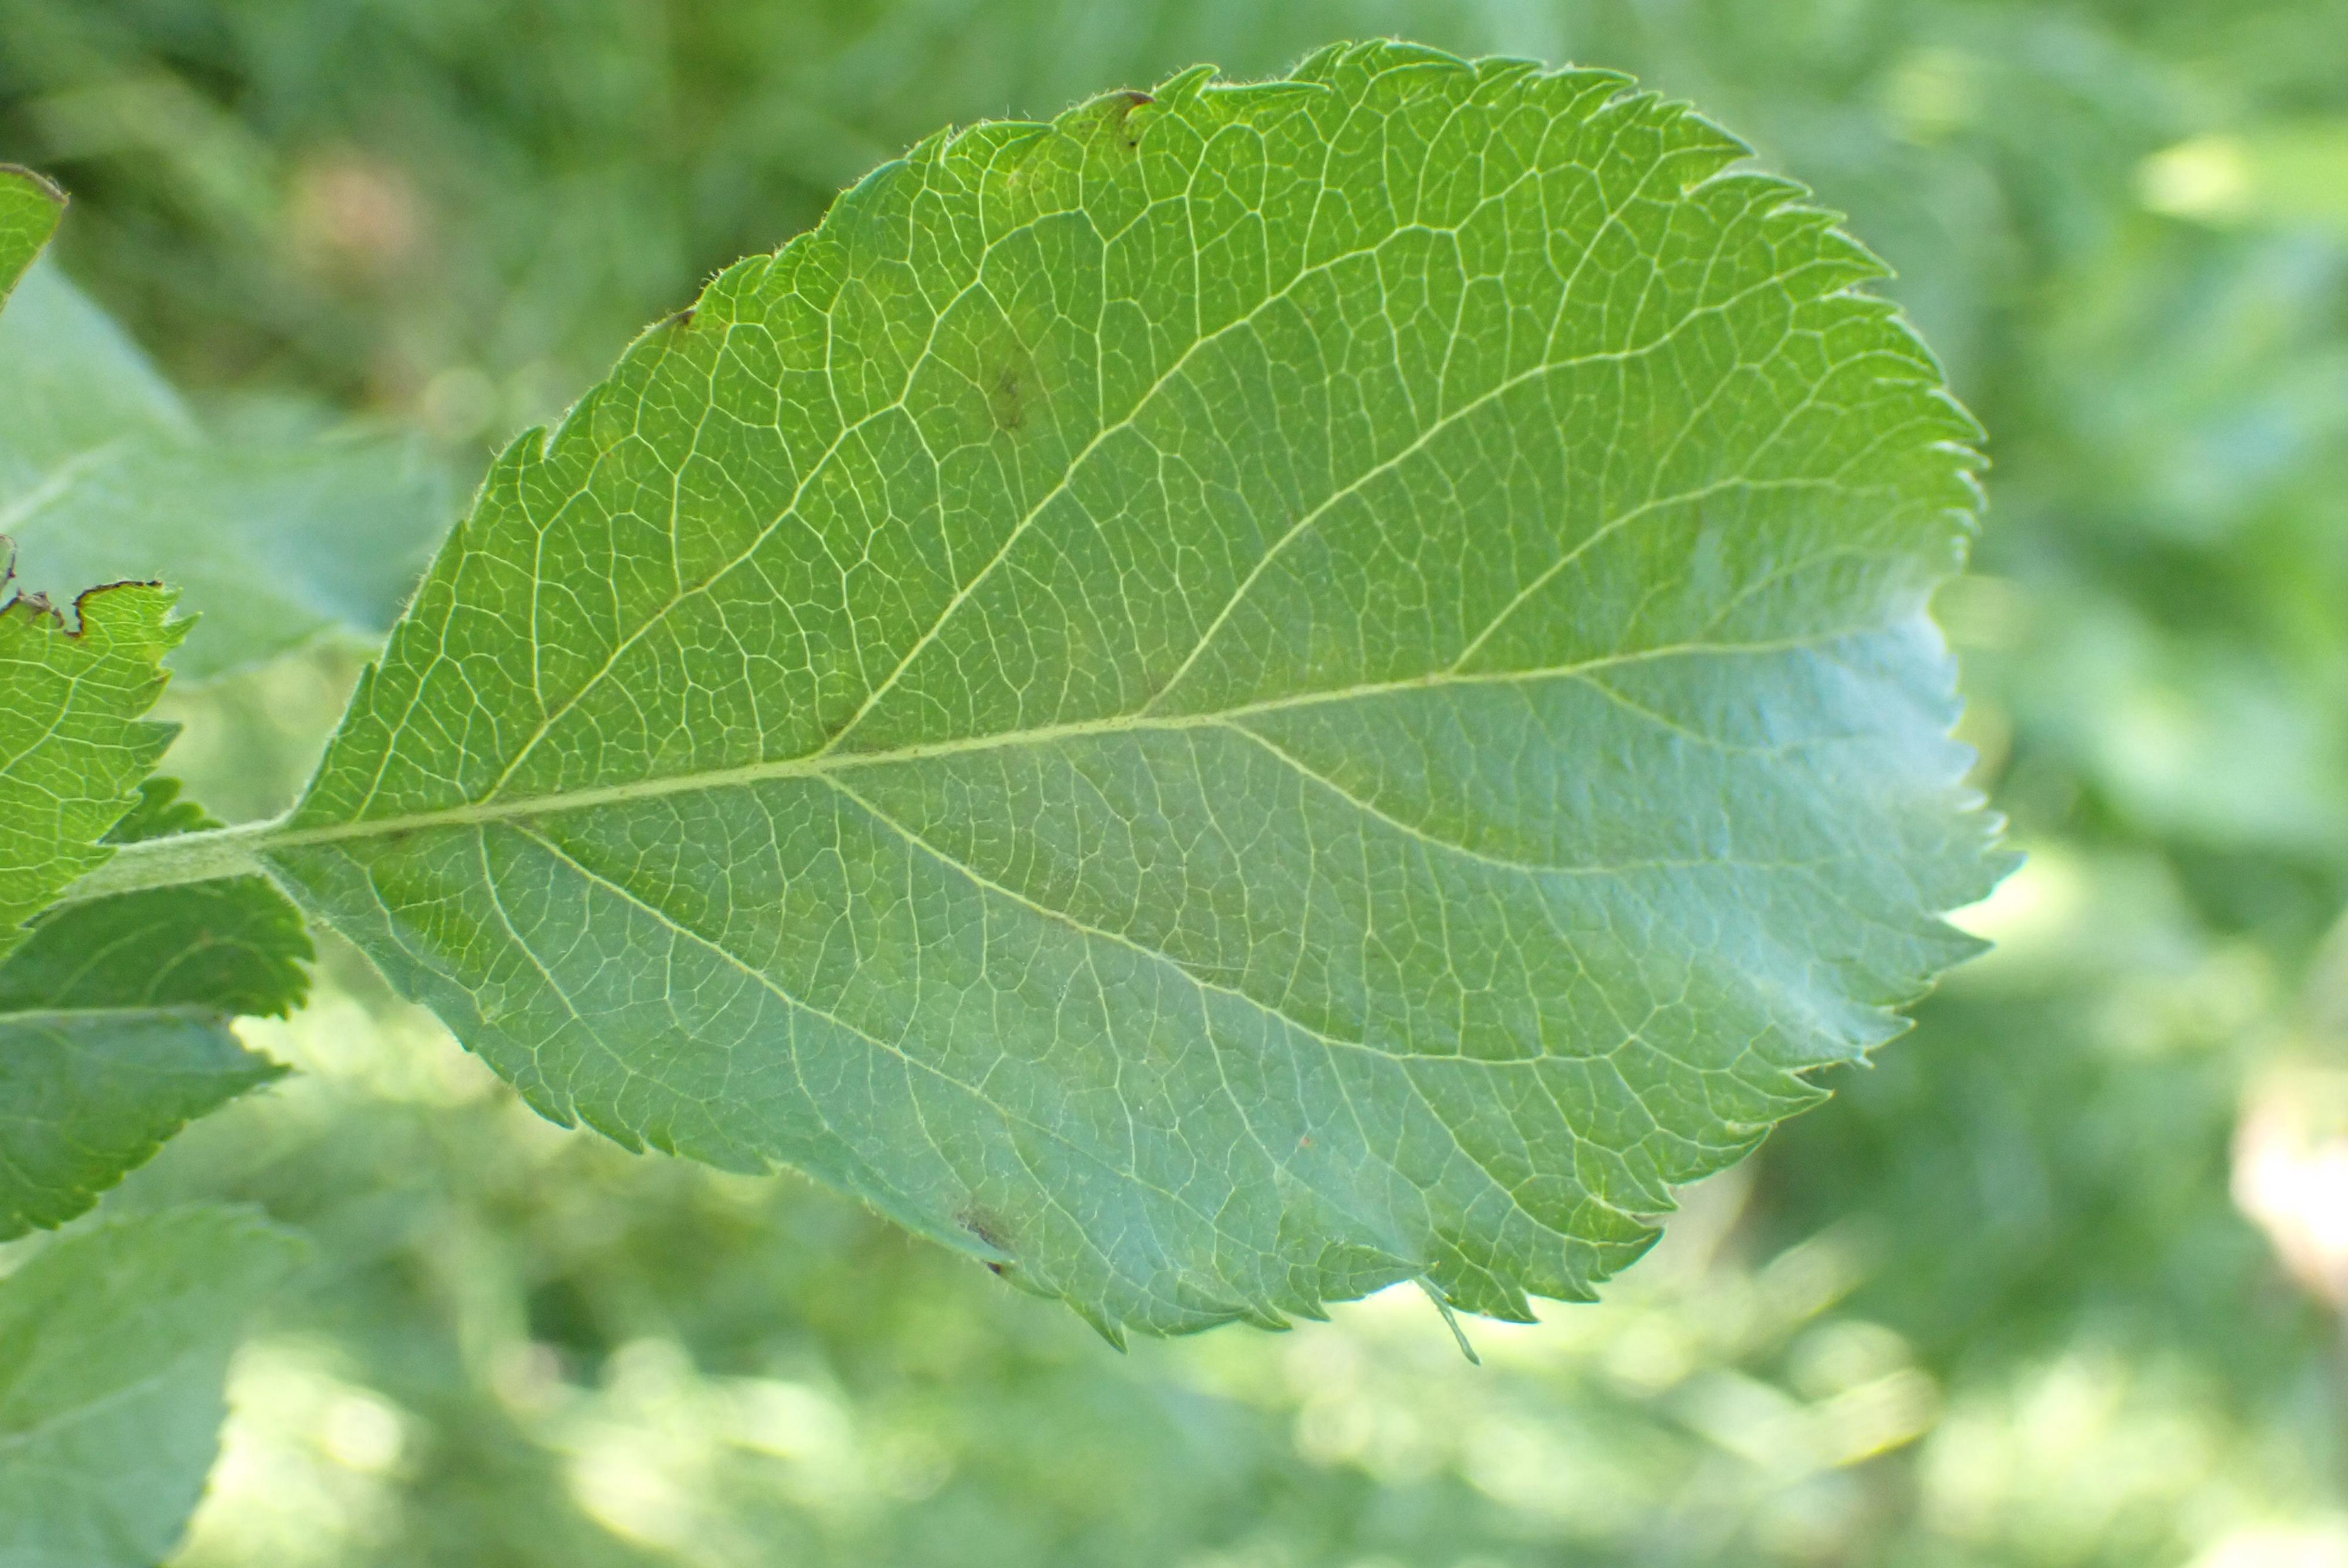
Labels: scab